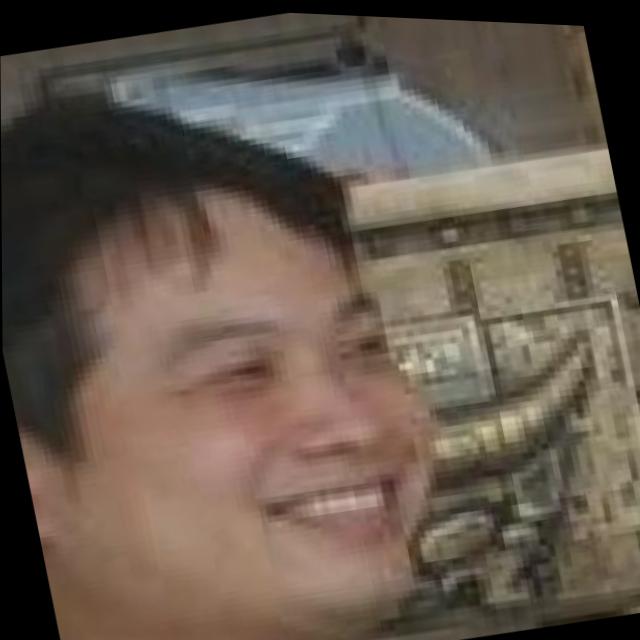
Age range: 21-44